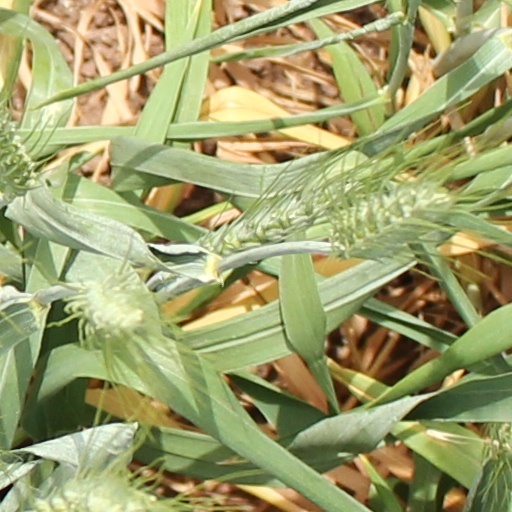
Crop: wheat